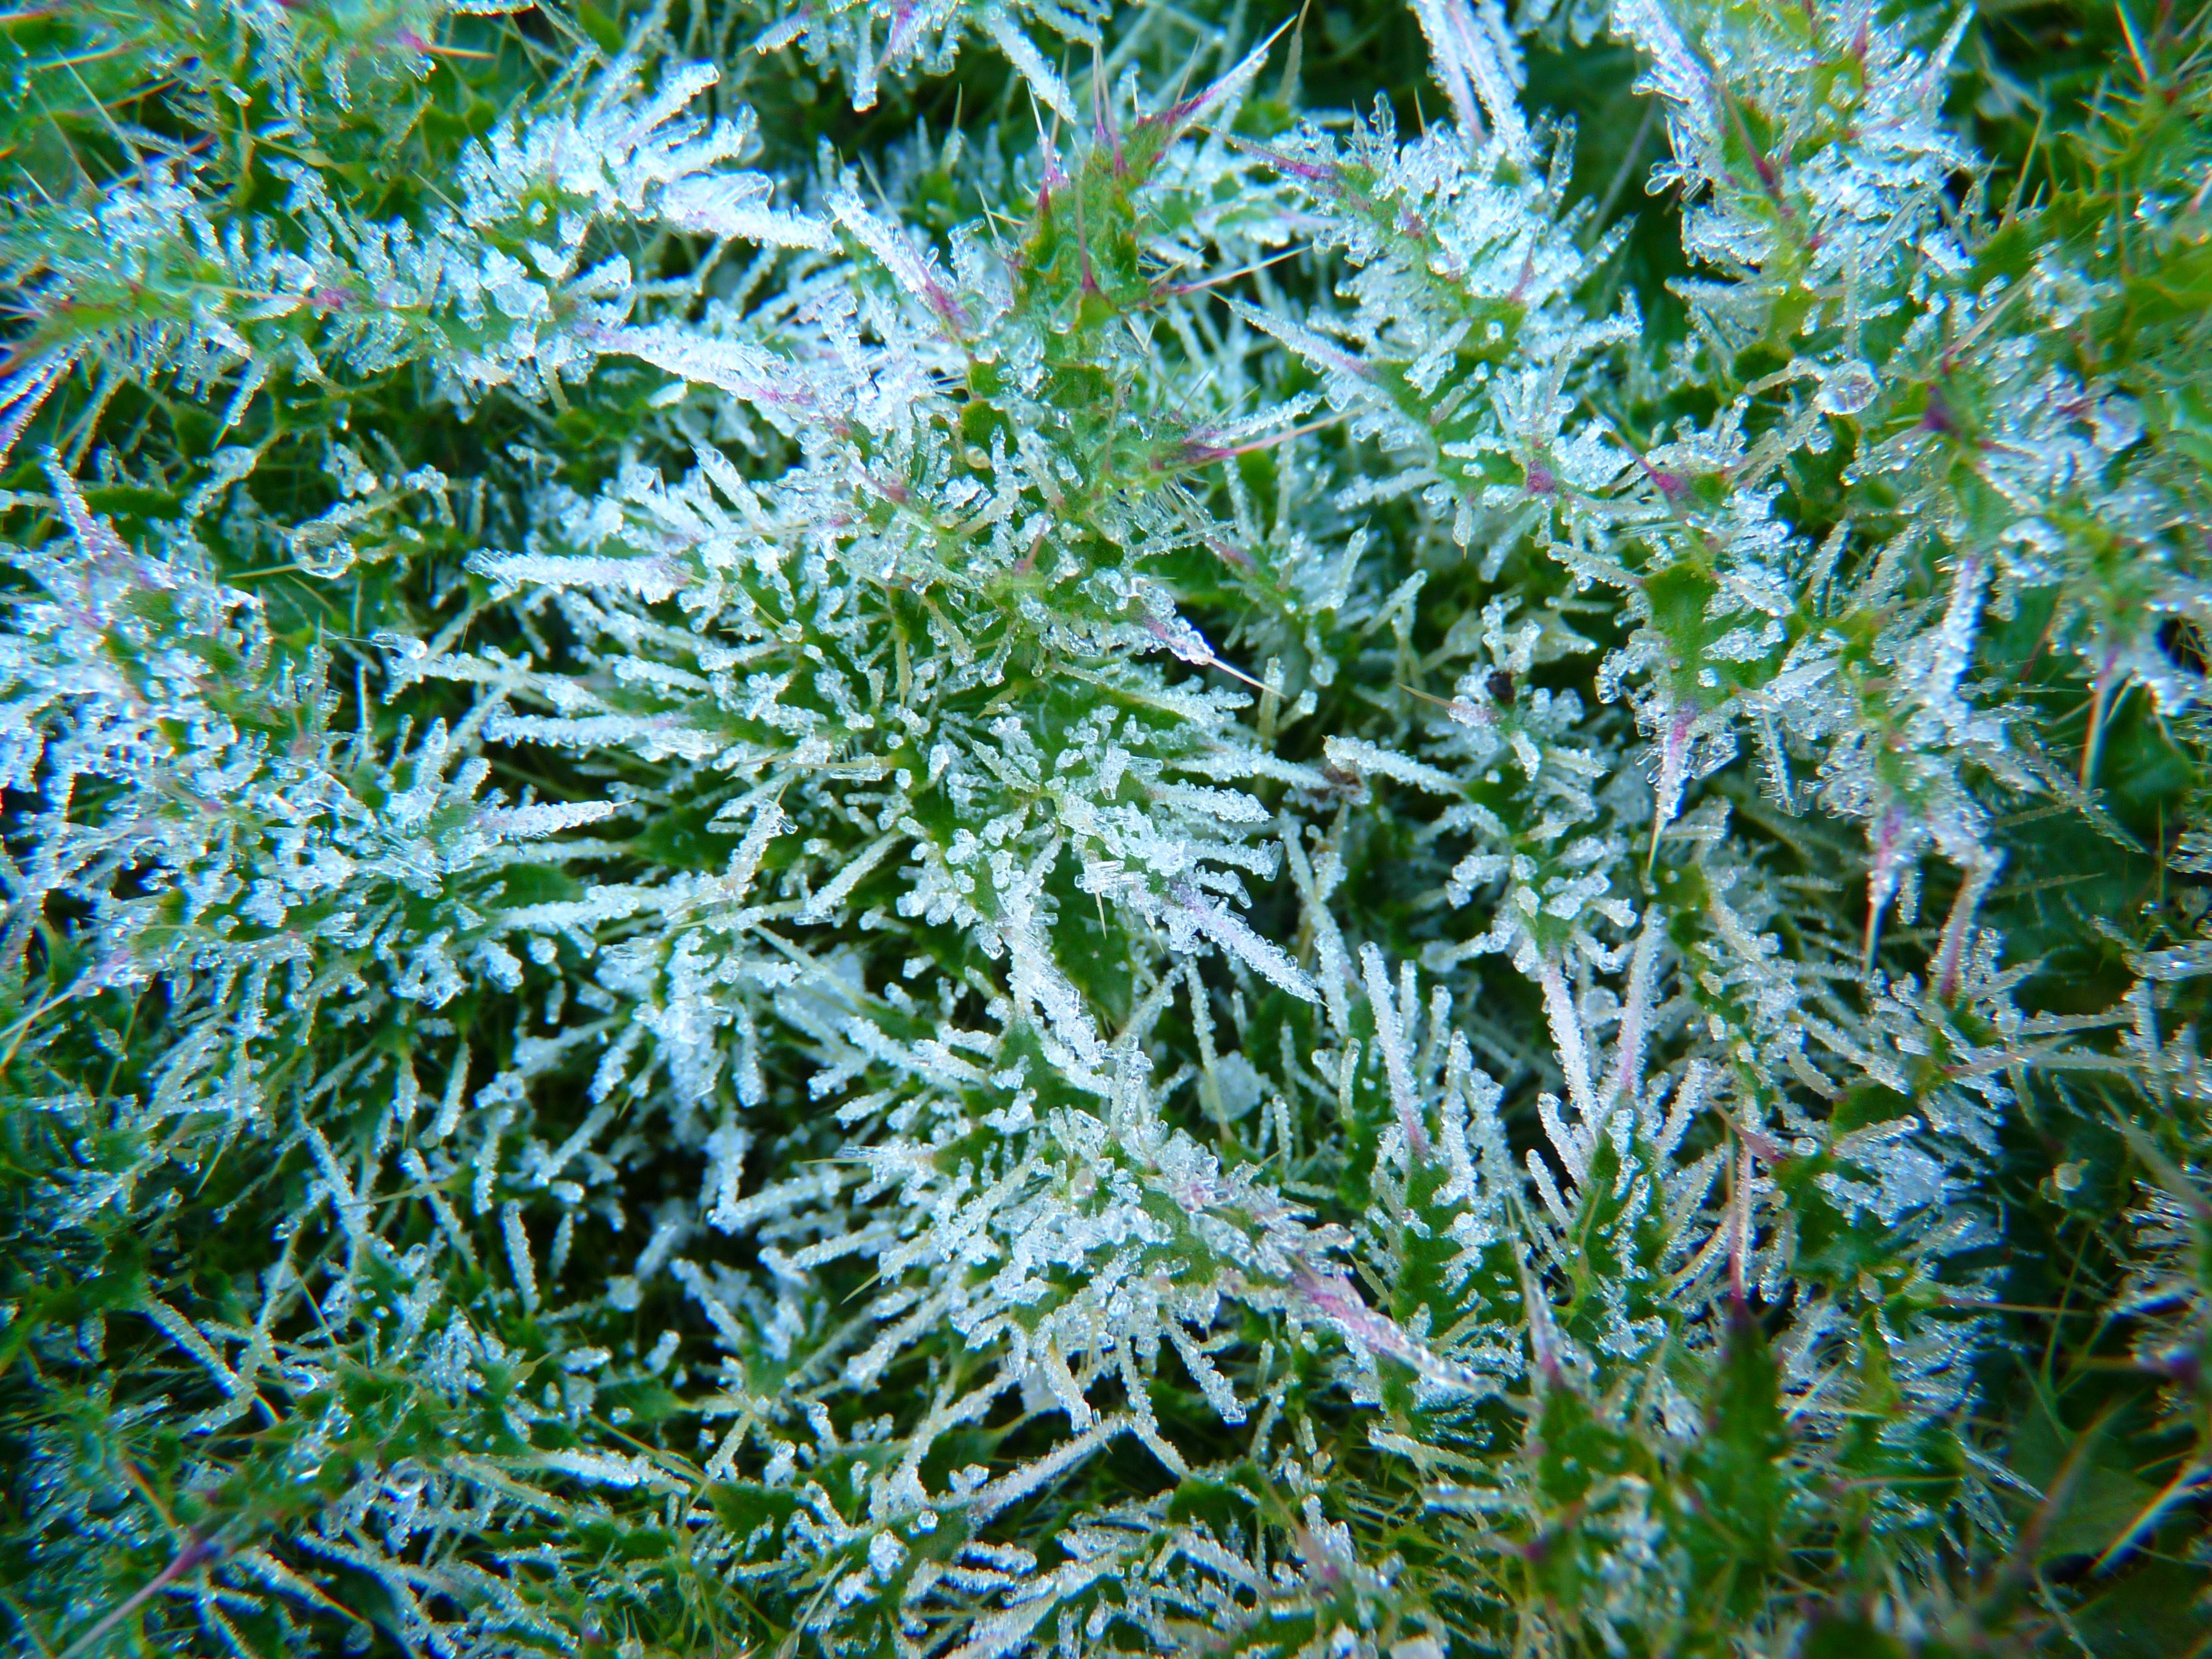
tree, cold, winter, plant, leaf, flower, moss, ice, herb, frozen, shrub, icy, hoarfrost, eiskristalle, crystals, anthriscus, flowering plant, daisy family, wormwood, subshrub, land plant, southernwood, artemisia, japanese mugwort